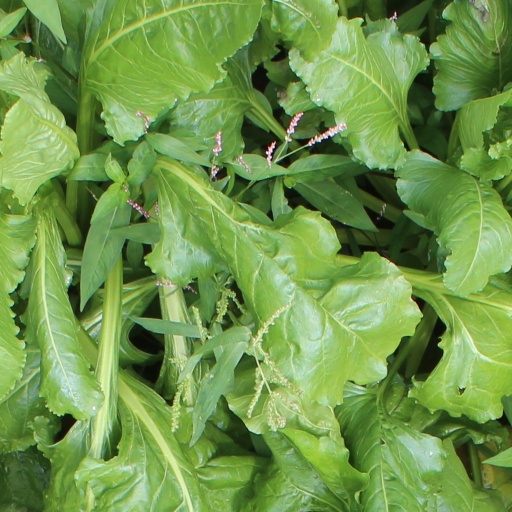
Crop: sugar beet